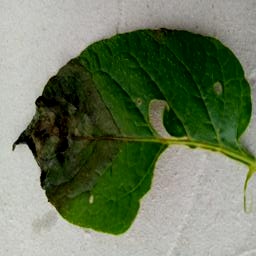
Etiqueta: Late Blight